Nafir

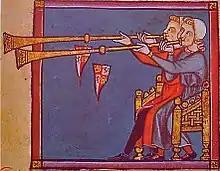
Miniature with two Spanish añafiles in the Cantigas de Santa Maria, second half of the 13th century.

In today's Turkish, "nefir" means "trumpet/horn" and "war signal". In military music, the straight natural trumpet "nefir" is distinguished from the general Turkic word for "tube" and "trumpet," "boru". "Boru" refers to the looped military trumpet (see "Clairon"), which is due to European influence, while the derived "borazan" (“trumpeter”) is understood today in Turkish folk music as a spirally wound bark oboe.